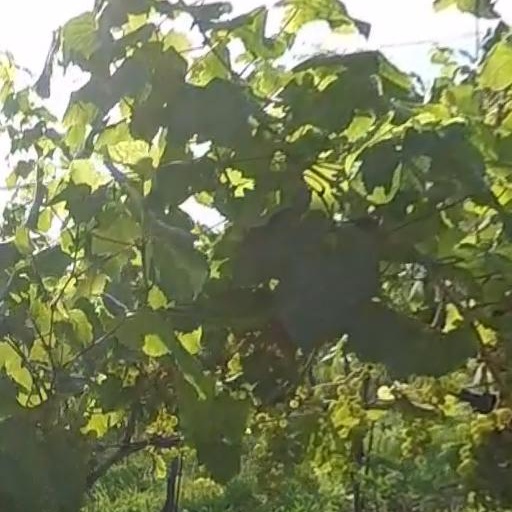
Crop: grape